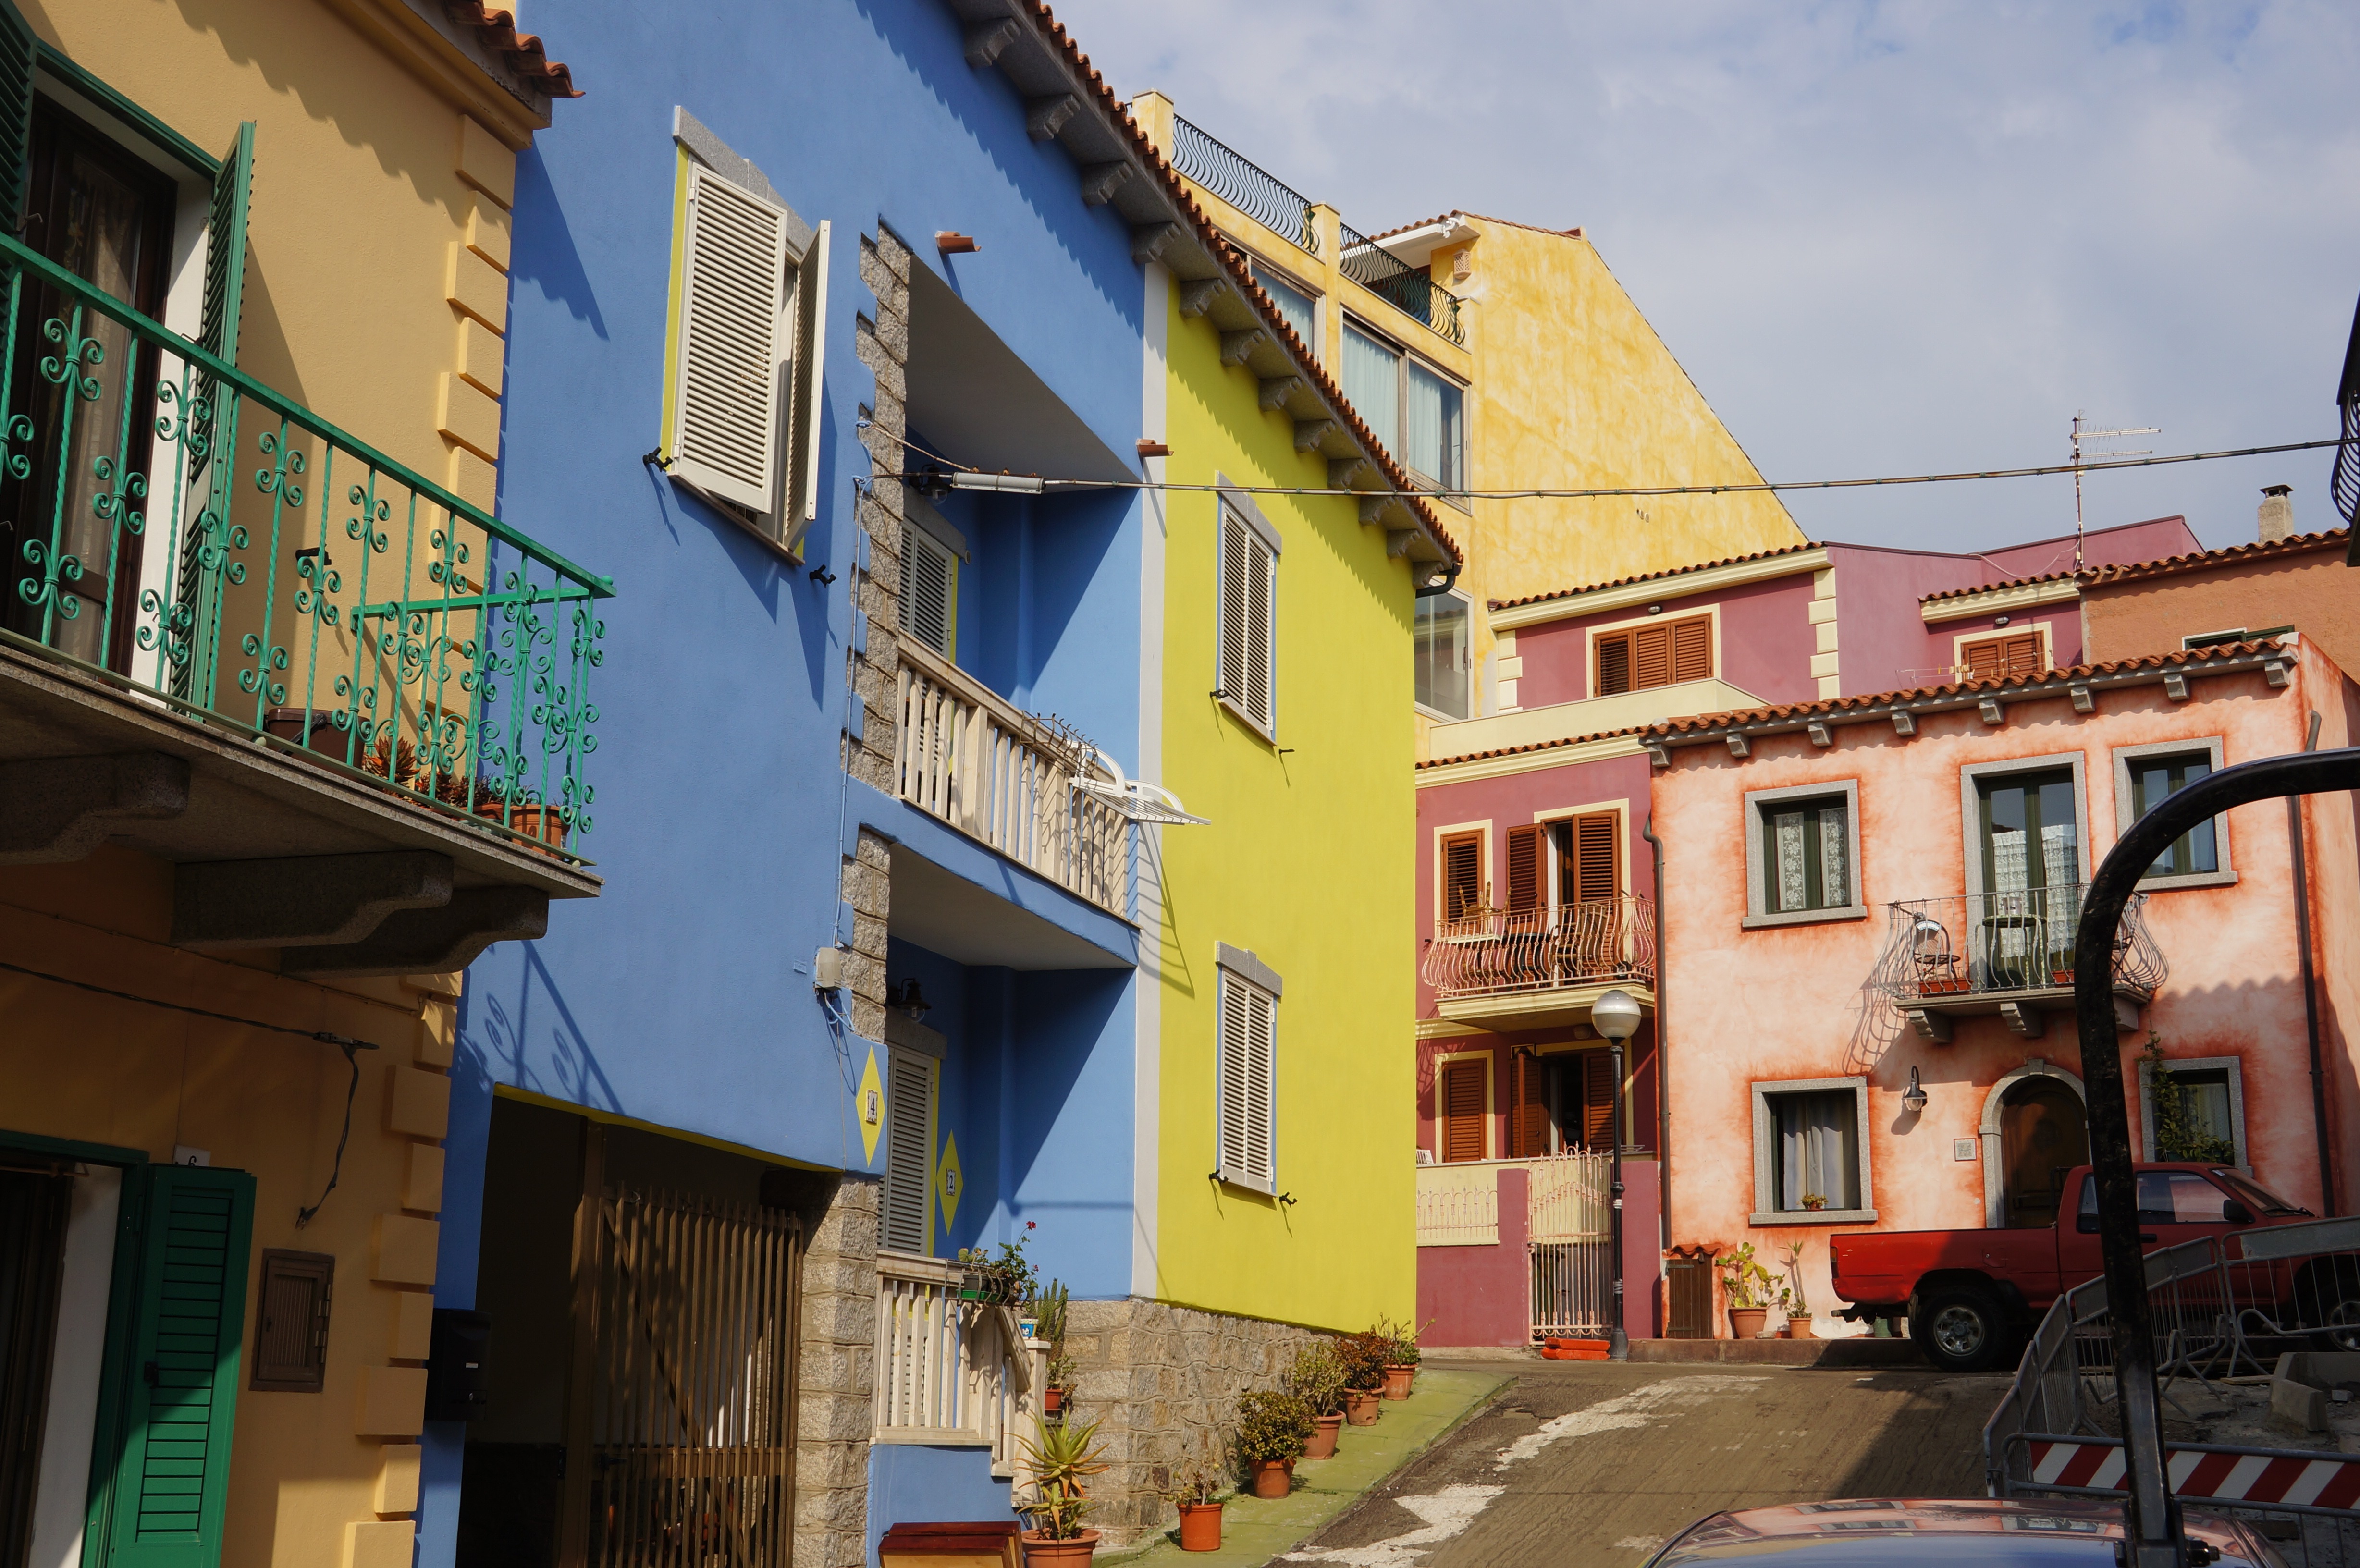
architecture, road, street, house, town, city, downtown, village, suburb, color, facade, colorful, art, infrastructure, homes, neighbourhood, urban area, residential area, human settlement